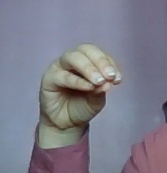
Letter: ha